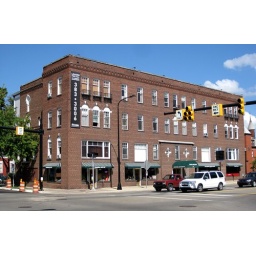
A great looking historic apartment building with ground level retail in downtown Kalamazoo, Michigan